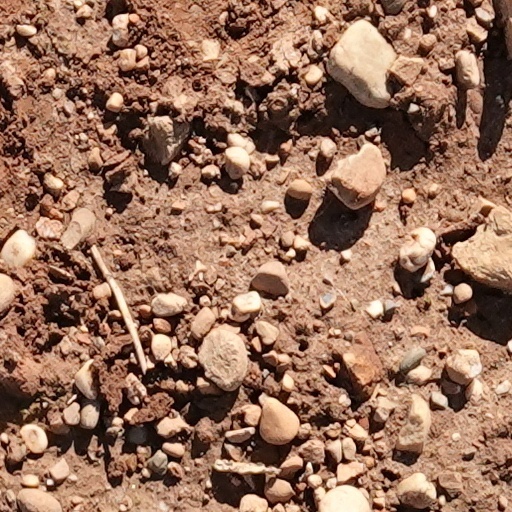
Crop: wheat